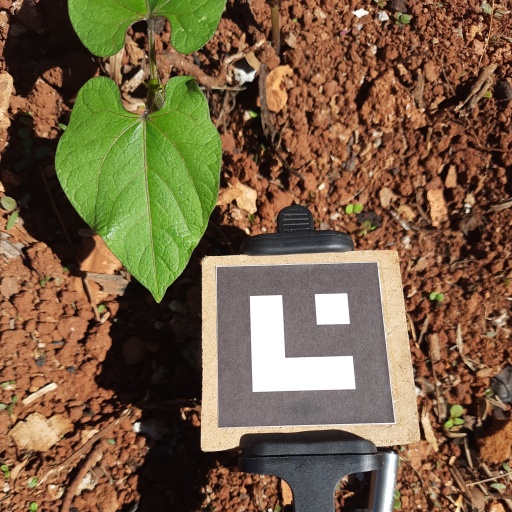
Observations: wavy surface, no eating holes, under sunlight